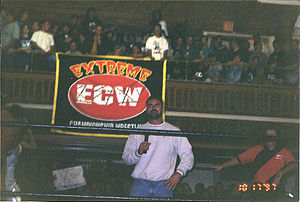
Extreme Championship Wrestling
Fra et arrangement arrangeret af Extreme Championship Wrestling
Extreme Championship Wrestling var en amerikansk wrestlingorganisation, der eksisterede fra 1992 til 2001, hvor den blev opkøbt af World Wrestling Entertainment. WWE genoplivede i 2006 organisationen i form af brandet ECW på samme niveau som WWE's to andre brands RAW og SmackDown. Den originale organisation havde hovedsæde i Philadelphia, Pennsylvania og blev dannet af Tod Gordon. Organisationen var kendt for sin hardcore-wrestling og stilen lucha libre.